Mochovce Nuclear Power Plant

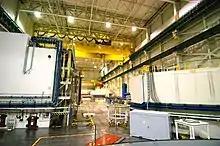
Reactor hall for units 1&2

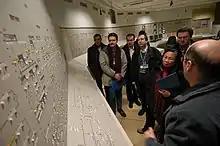
Control room for units 1&2

Since late 2008 the two operating units at Mochovce NPP have uprated net electrical power output to 436 MW per turbogenerator, ergo the total installed capacity of units 1 and 2 in Mochovce NPP stands at 872 MW. In 2009, the plant managed to generate over 7 TWh of electricity during a one-year period for the first time in its history. This represents approximately one quarter of the overall annual electricity consumption in Slovakia.